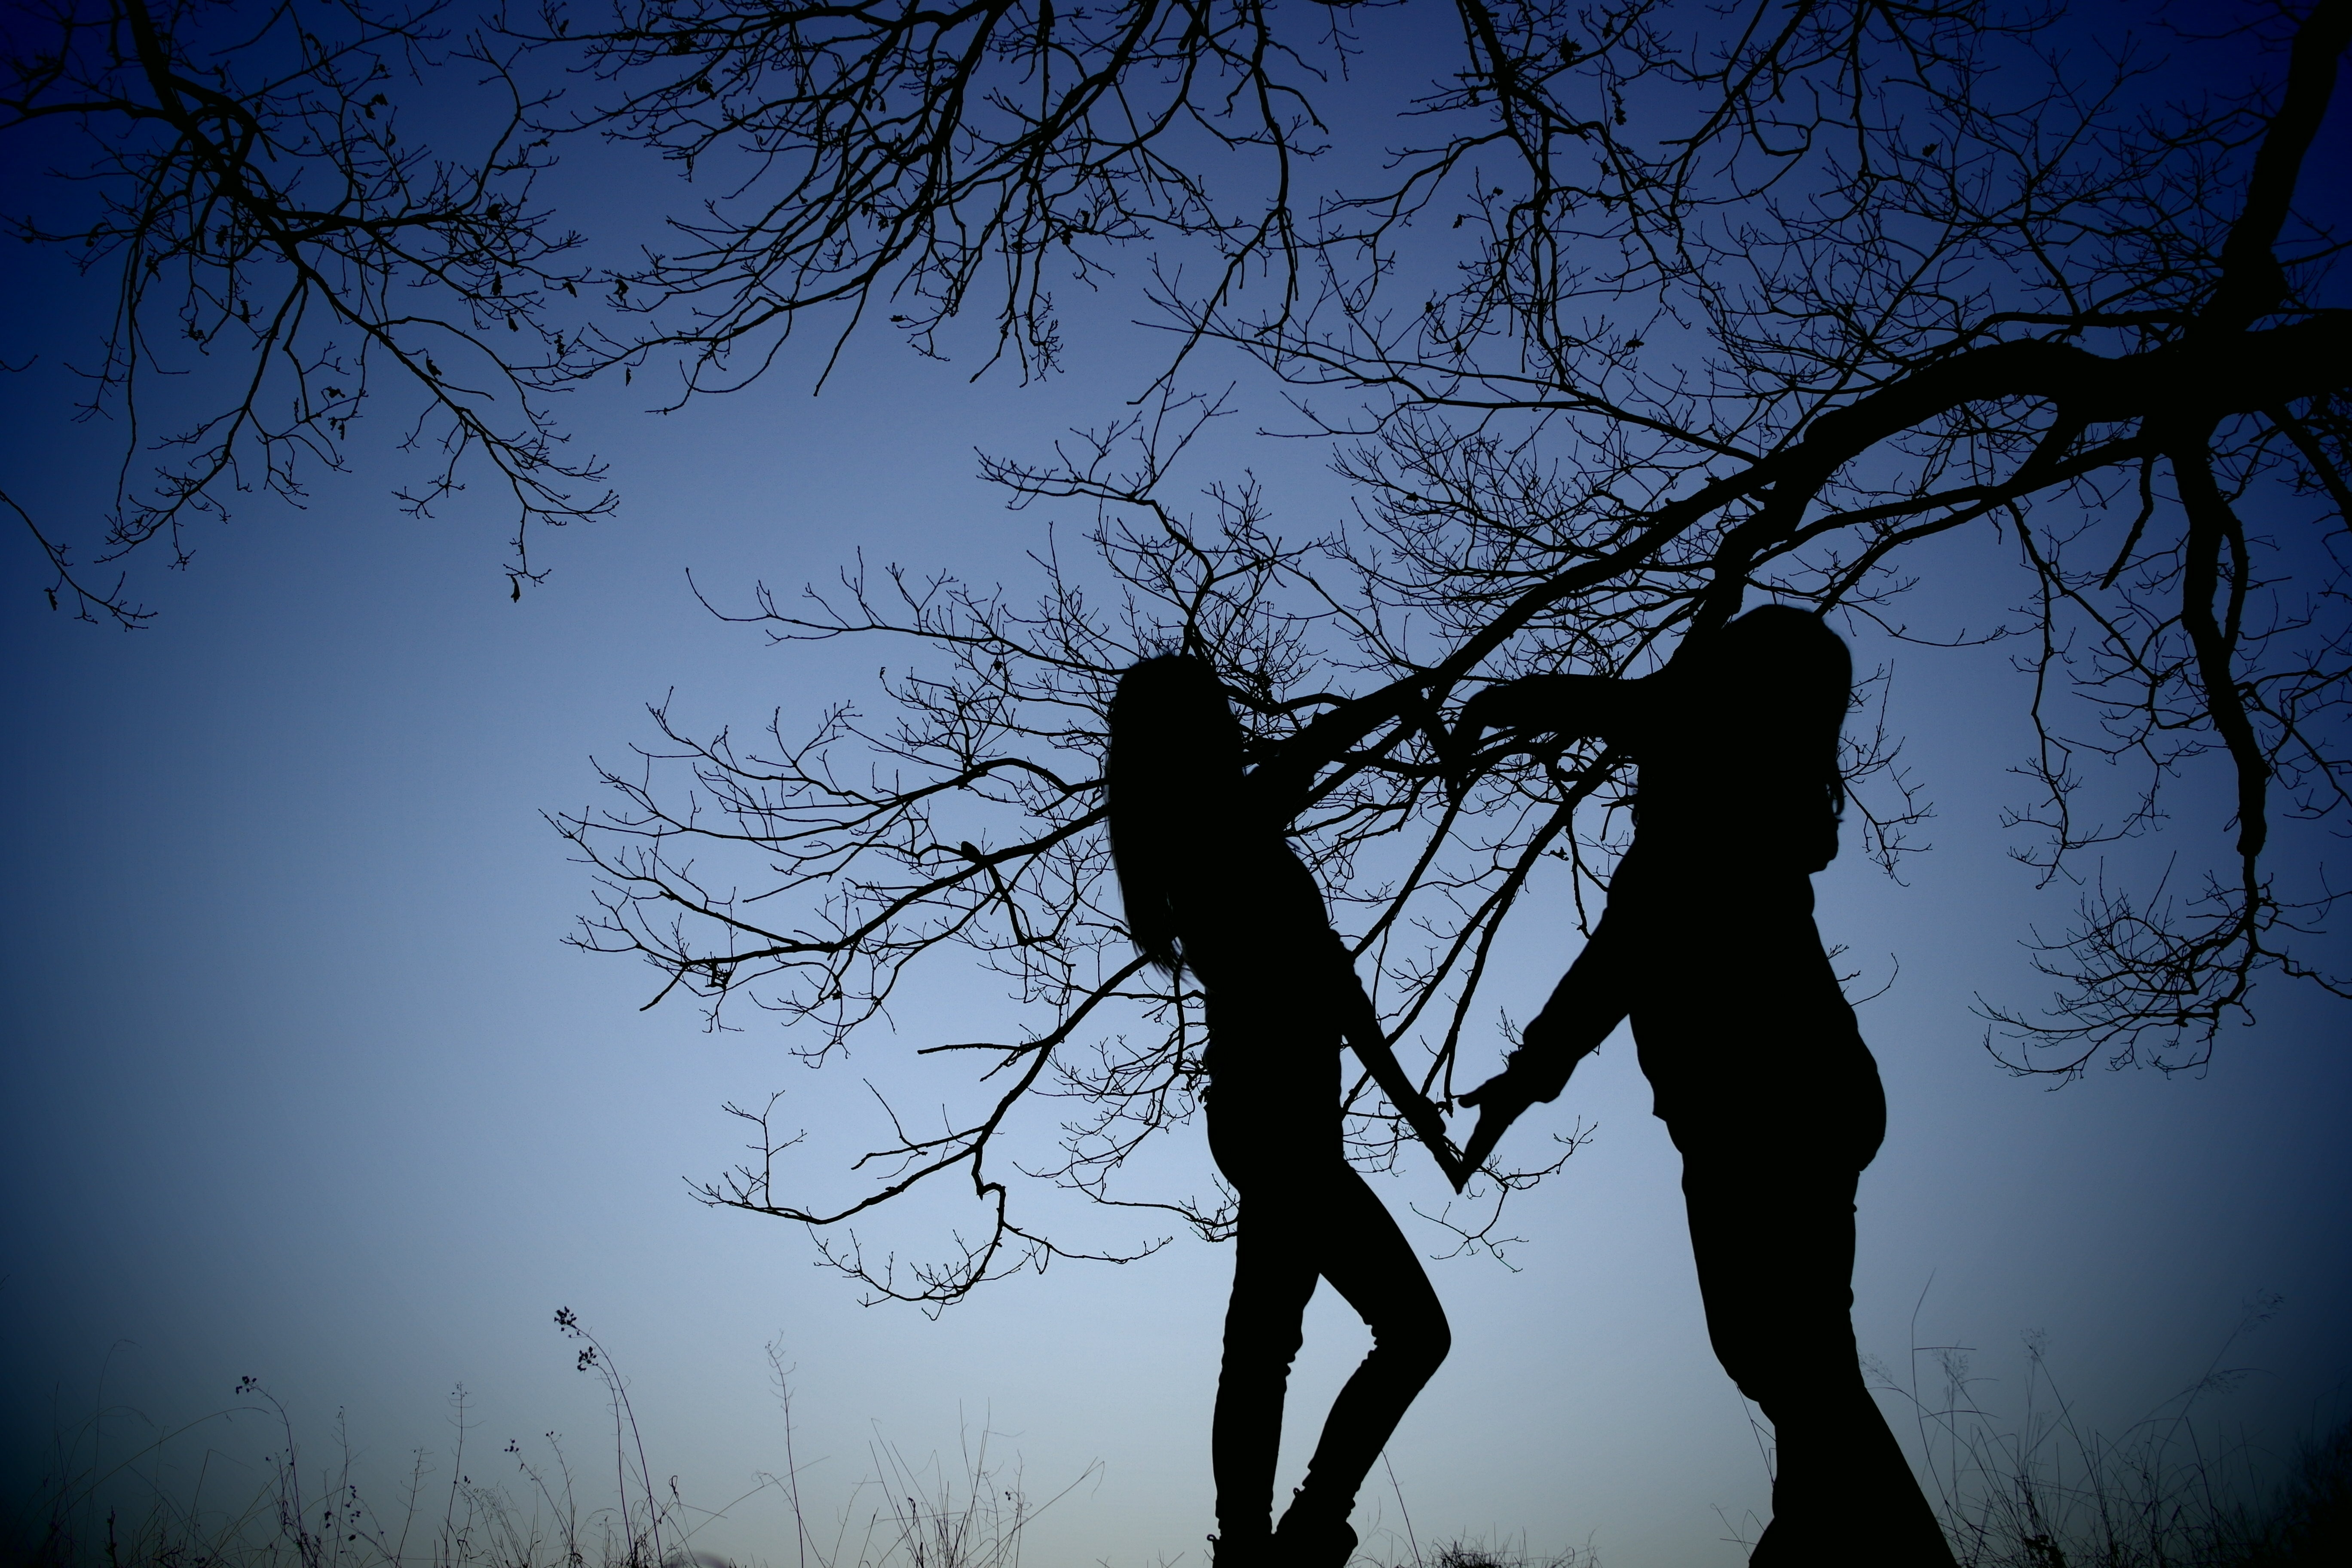
landscape, tree, branch, silhouette, winter, light, sky, sunlight, morning, photo, love, heart, evening, darkness, friendship, trees, girls, friends, hands, trust, shading, eternity, atmospheric phenomenon, woody plant